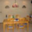
Label: table